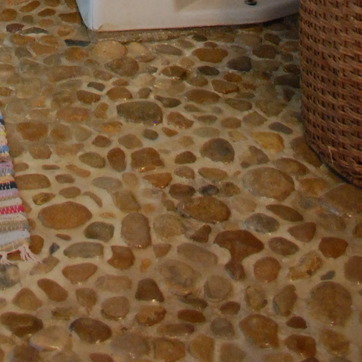
Material: stone